Burgas

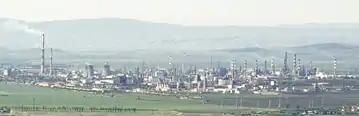
The Neftohim refinery, one of the major Bulgarian industrial capacities, built during the Socialist era

The opening of the railway line to Plovdiv on 27 May 1890 and the deep water port in 1903 were important stages of this boom and led to the rapid industrialization of the city. In the period after 151 factories were founded. Among them were the "Sugar refinery" founded by Avram Chaliovski, the "Great Bulgarian Mills" of Ivan Chadzipetrov and the oil and soap factory "Kambana". In 1900 the mineral springs by the ancient Aquae Calidae were included in the urban area. In 1903, the new building of the Burgas Central railway station opened.